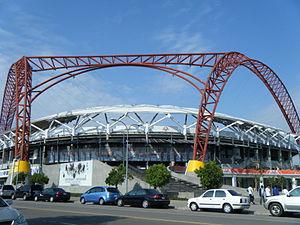
La Classique mondiale de baseball 2013 est la troisième édition de cette épreuve. Le tournoi de qualification a lieu en 2012 et la compétition débute le 1er mars 2013.